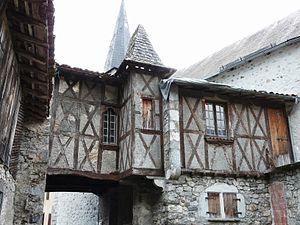
Maison à colombages dans le village de Mauléon-Barousse, Hautes-Pyrénées, France.
Mauléon-Barousse est une commune française située dans le département des Hautes-Pyrénées, en région Occitanie.